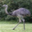
Label: bird